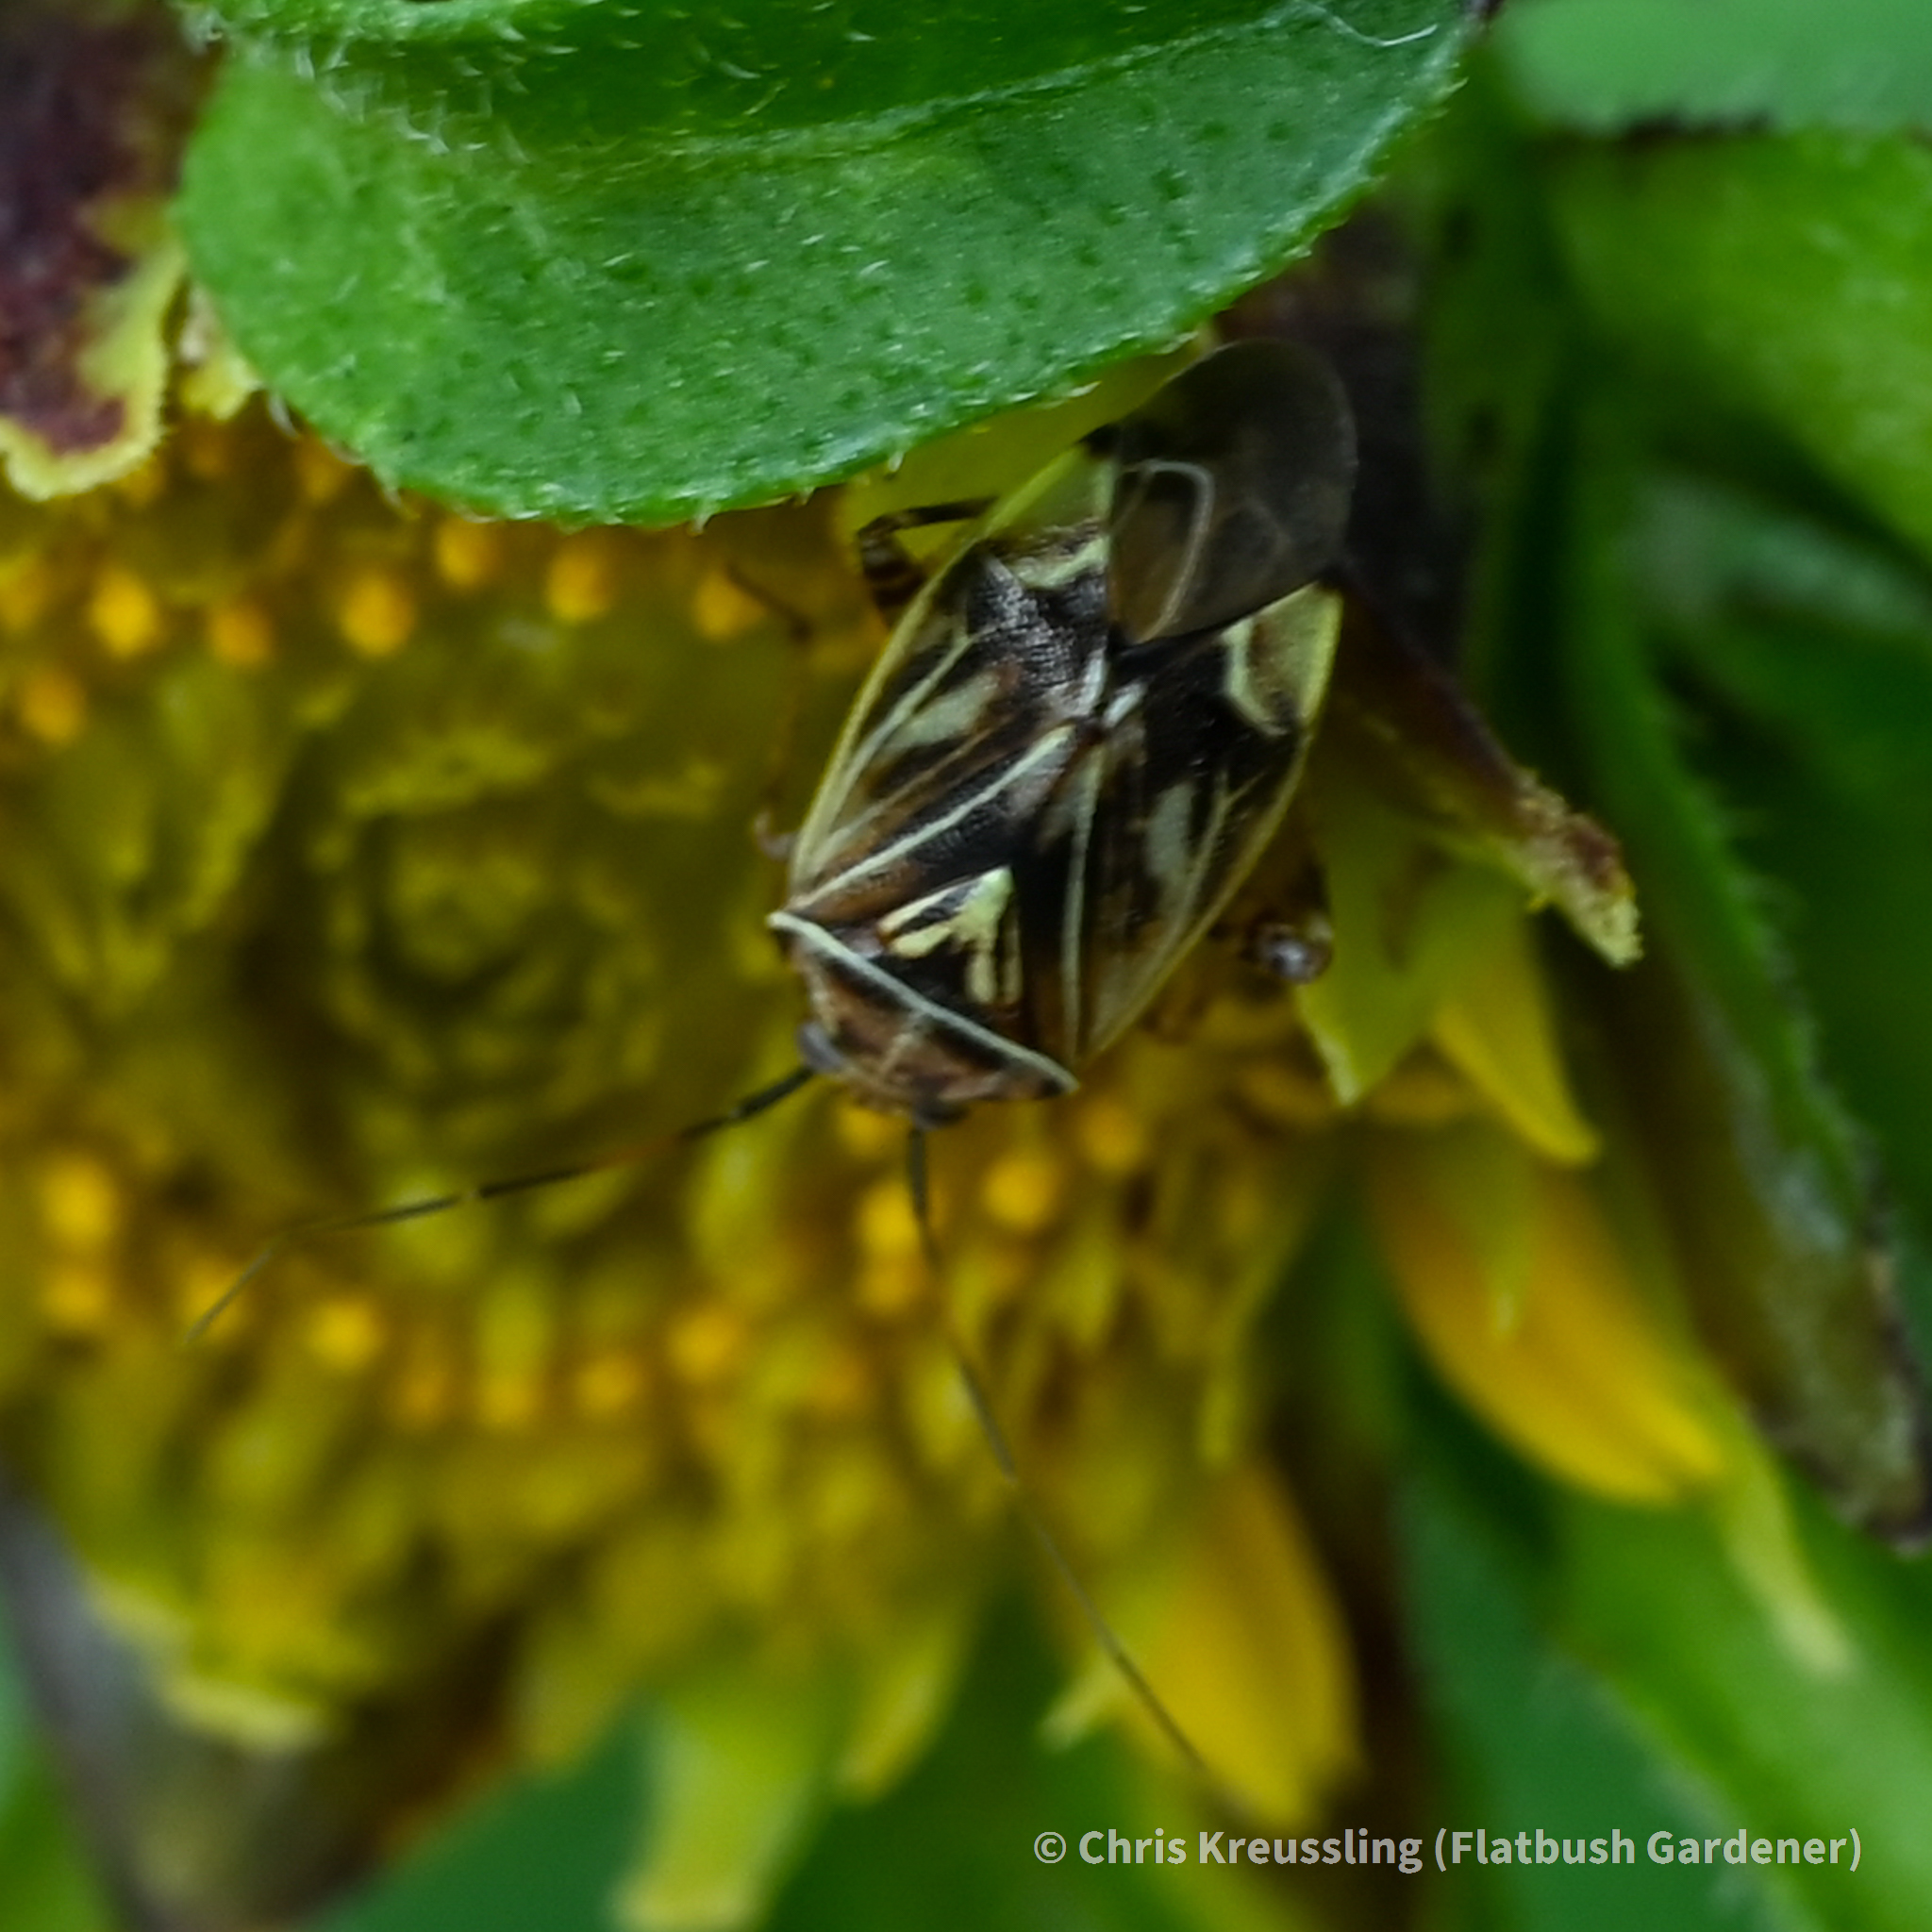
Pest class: lygus_bug